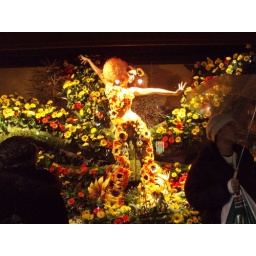
As seen in Macy's flower show window